Third Lanark A.C.

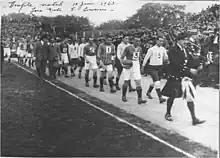
Third Lanark (in dark jerseys) entering the field along with Argentine "Zona Norte" to play a friendly match, June 1923

Third Lanark started as the football team of the Third Lanarkshire Rifle Volunteers (3rd LRV), part of the Volunteer Force. The team was formally founded on 12 December 1872 at a meeting of the Third Lanarkshire Rifle Volunteers in the Regimental Orderly Room in Howard Street, Glasgow. The soldiers, inspired by the first ever international friendly which had taken place two weeks previously, decided to form their own team. Several of the Scotland team in that match, made up solely of Queen's Park players, had been part of the regiment: including Billy Dickson, Billy MacKinnon and Joseph Taylor. In its early years, the club was successful in shooting competitions, with members winning the prestigious 'Queen's Prize' (still contested today as an event within the Commonwealth Games).